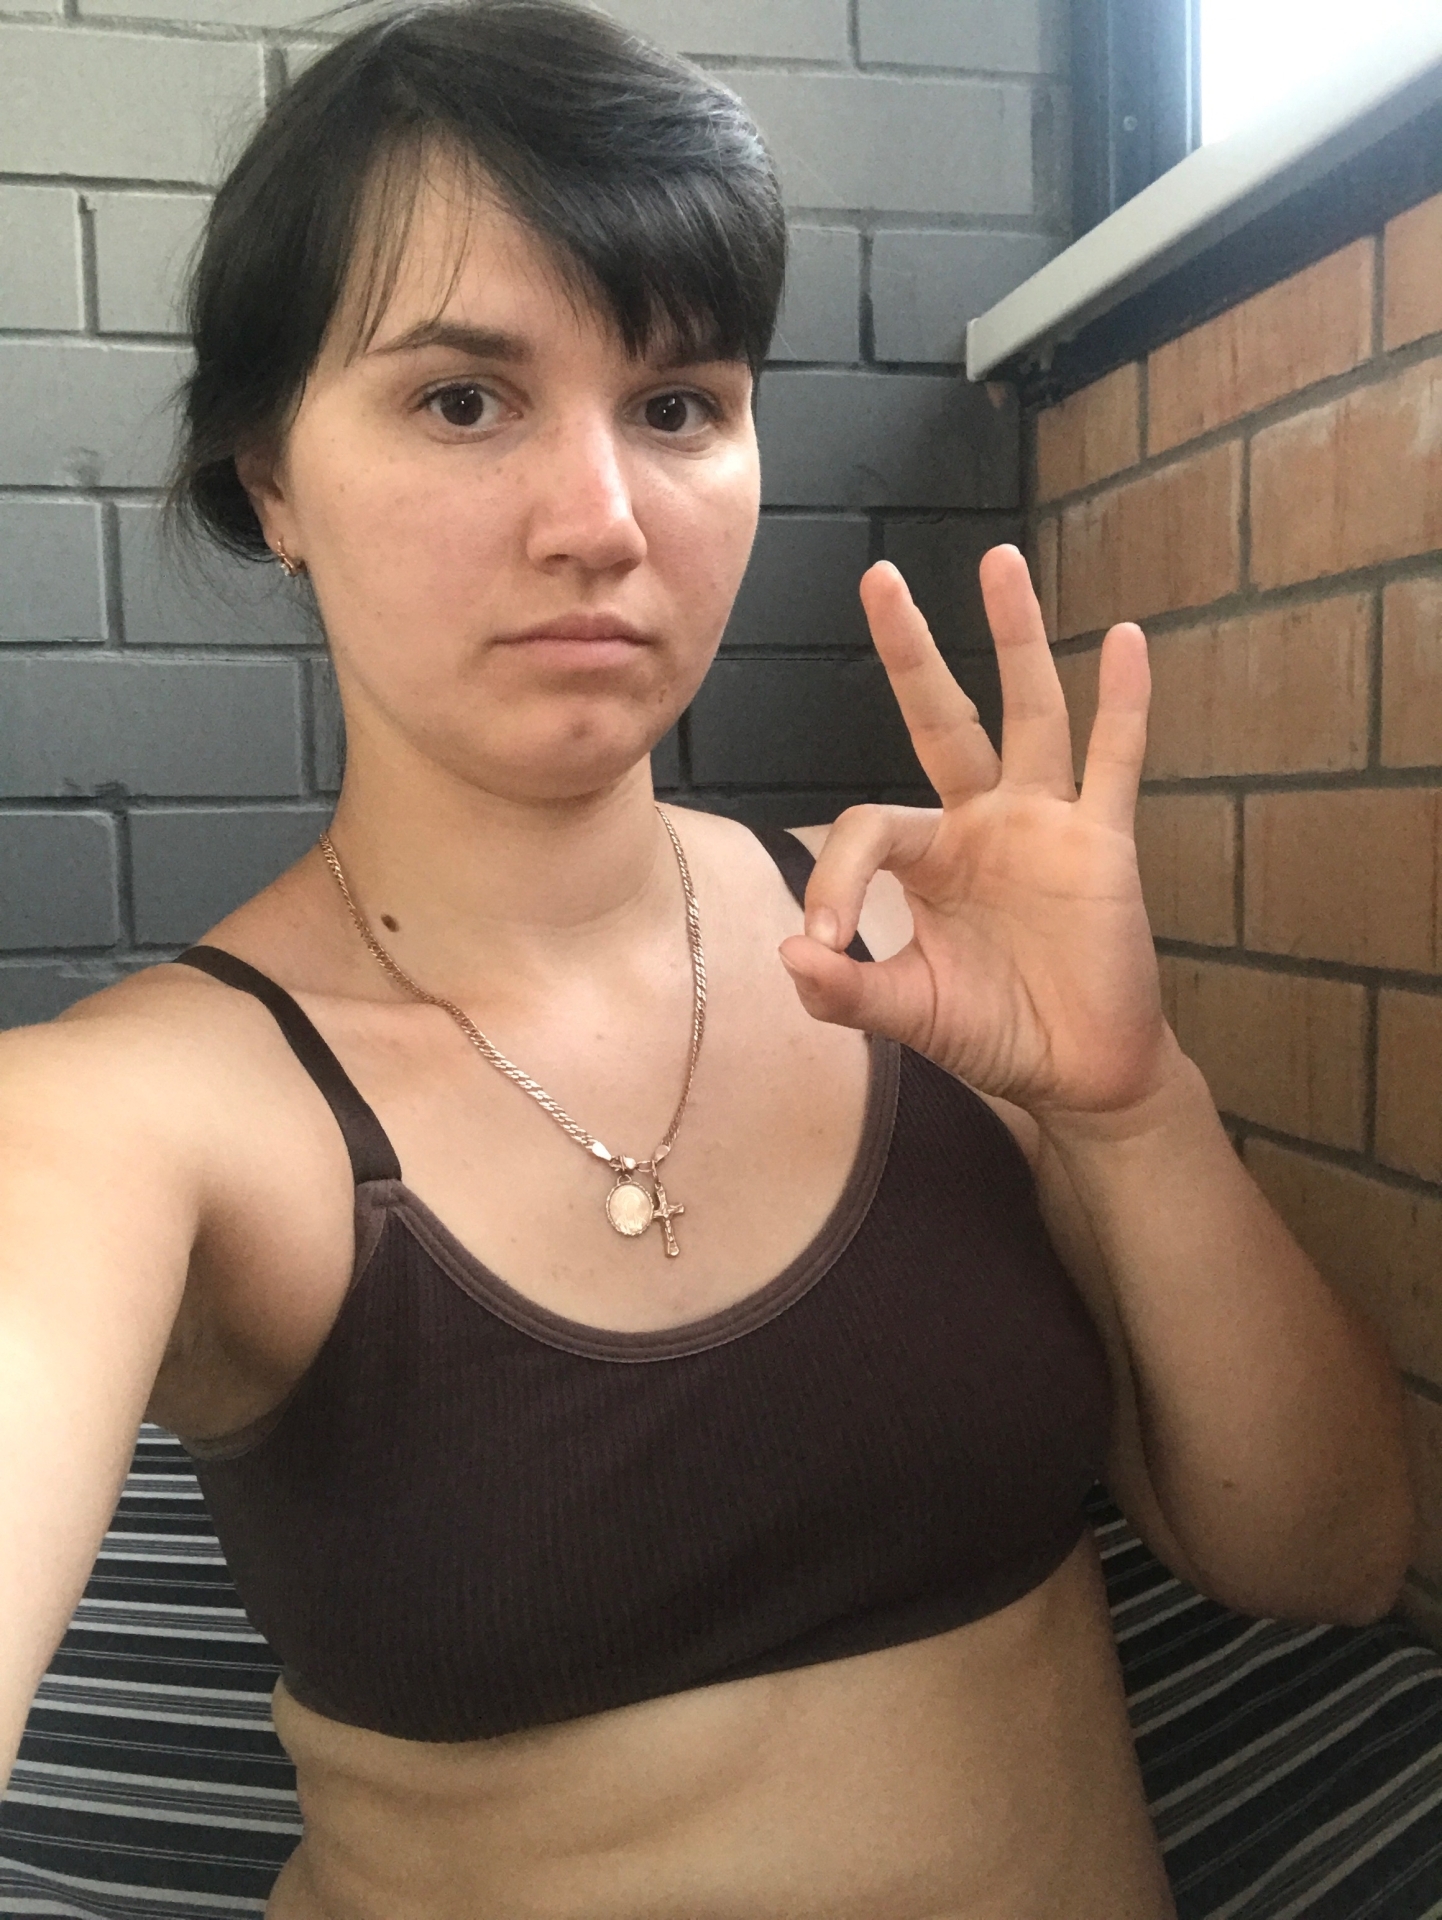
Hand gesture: ok